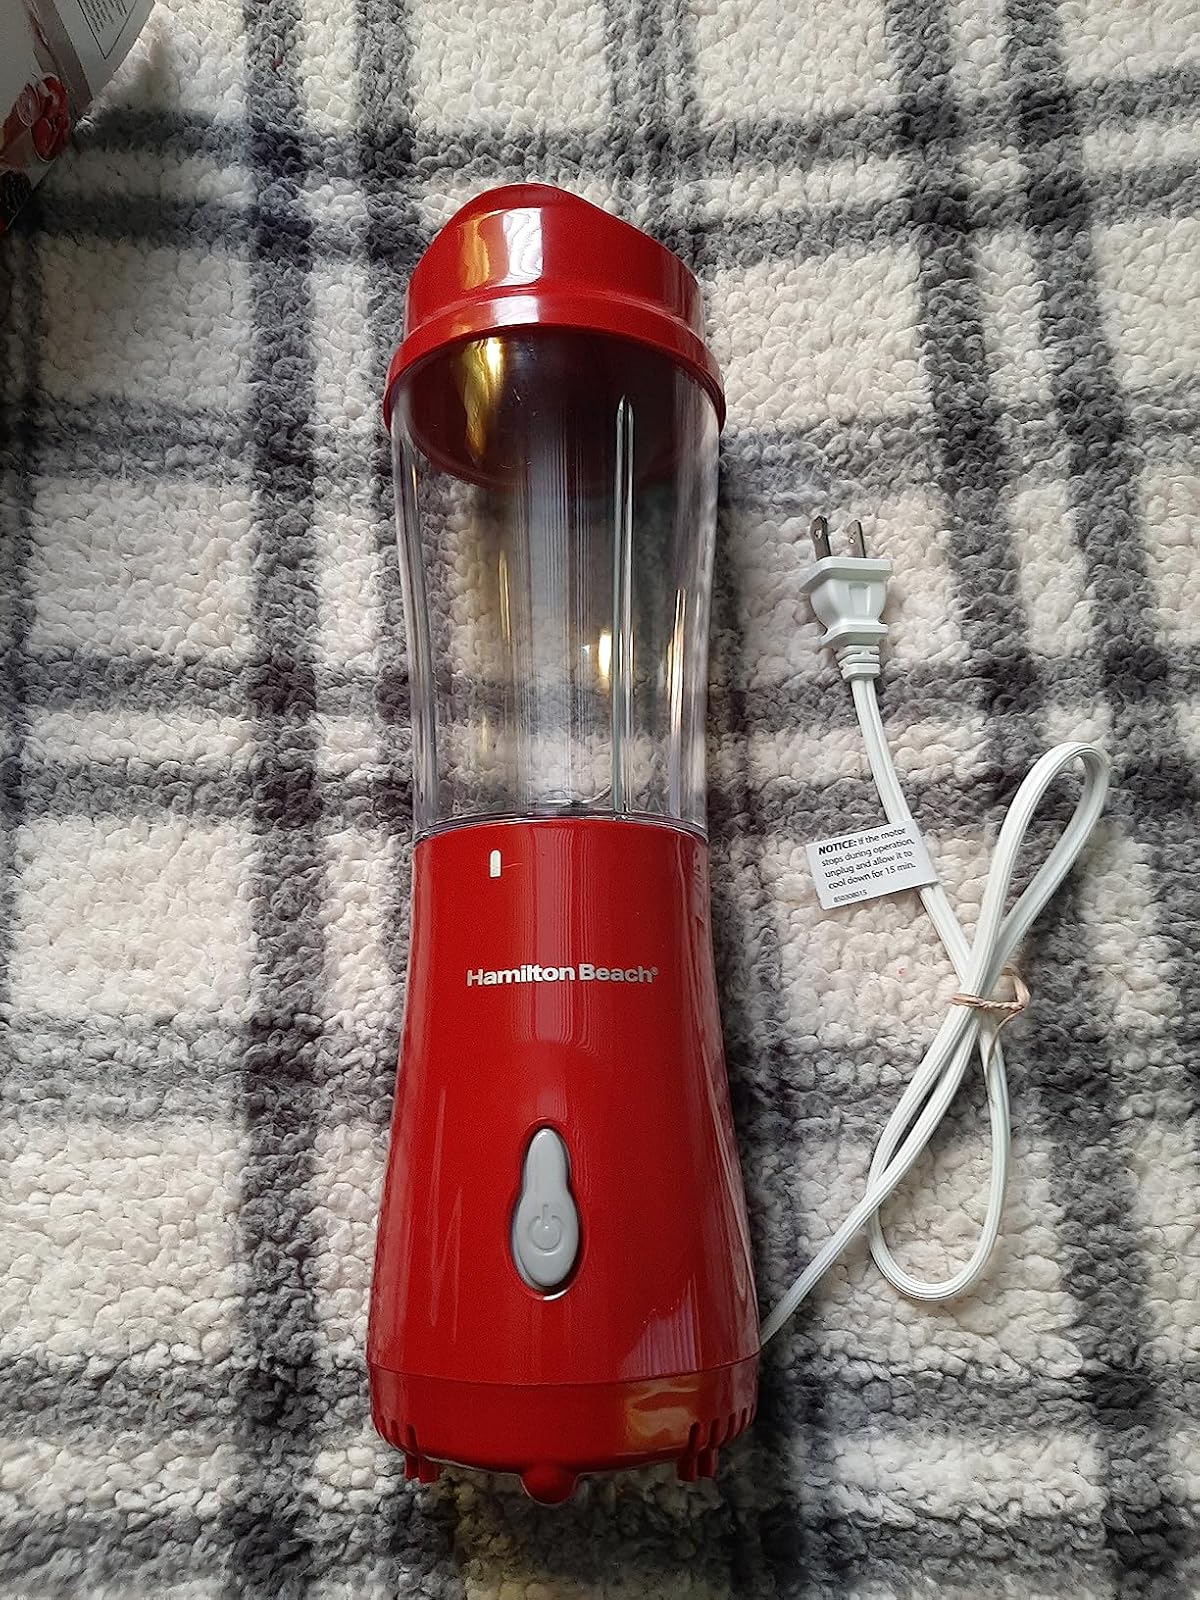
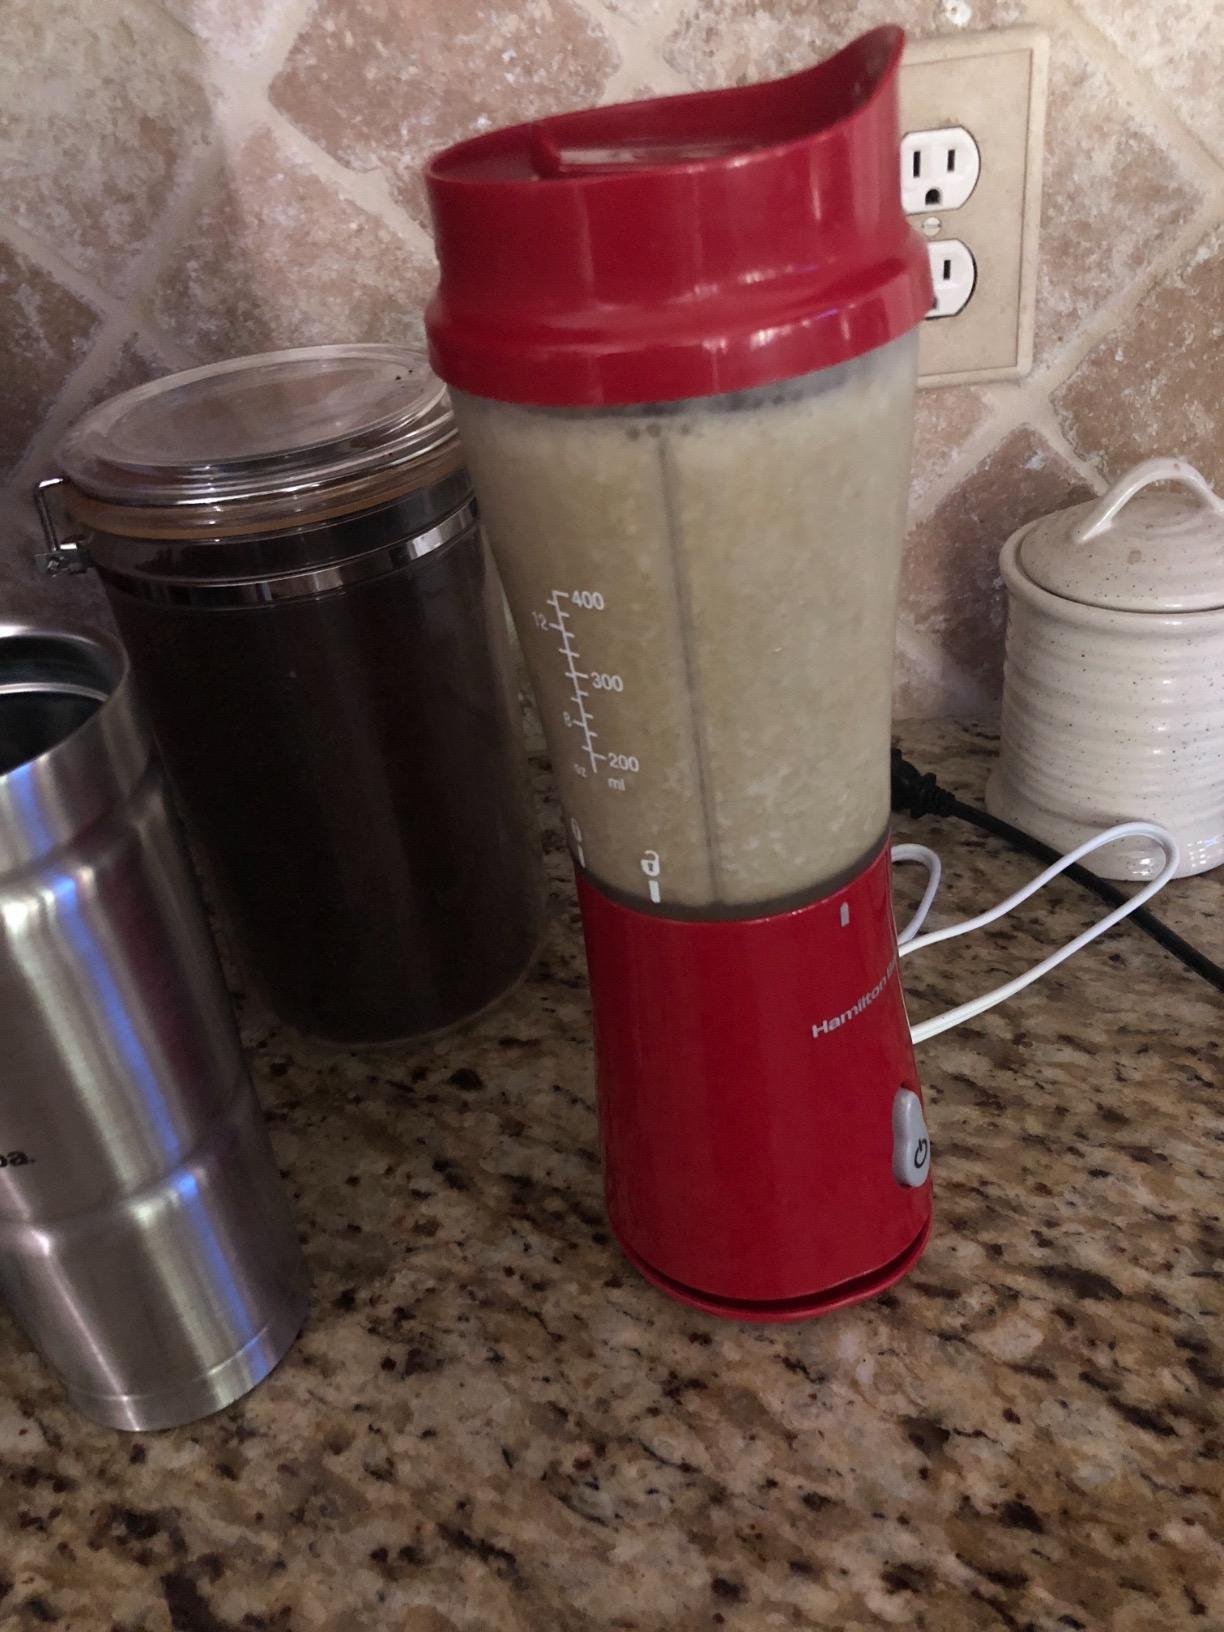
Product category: items_blender
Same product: yes